Answer in natural language. Is Doorframe to the right of Doorway? Choose between the following options: yes or no
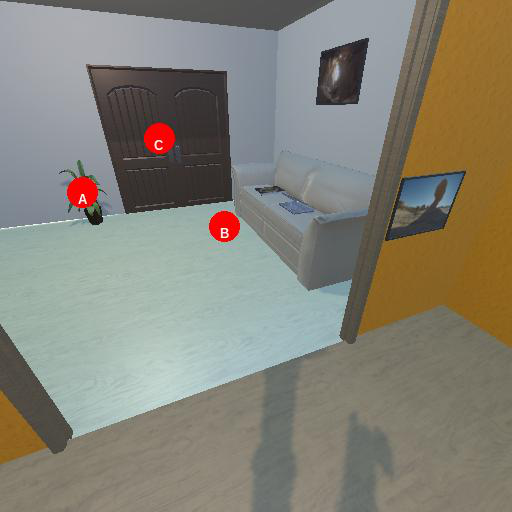
<answer>yes</answer>